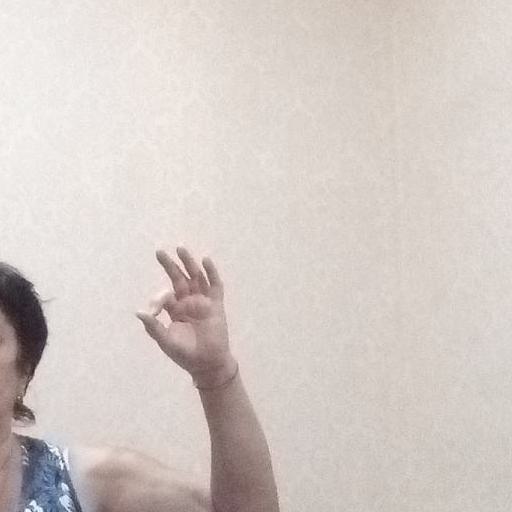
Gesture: ok